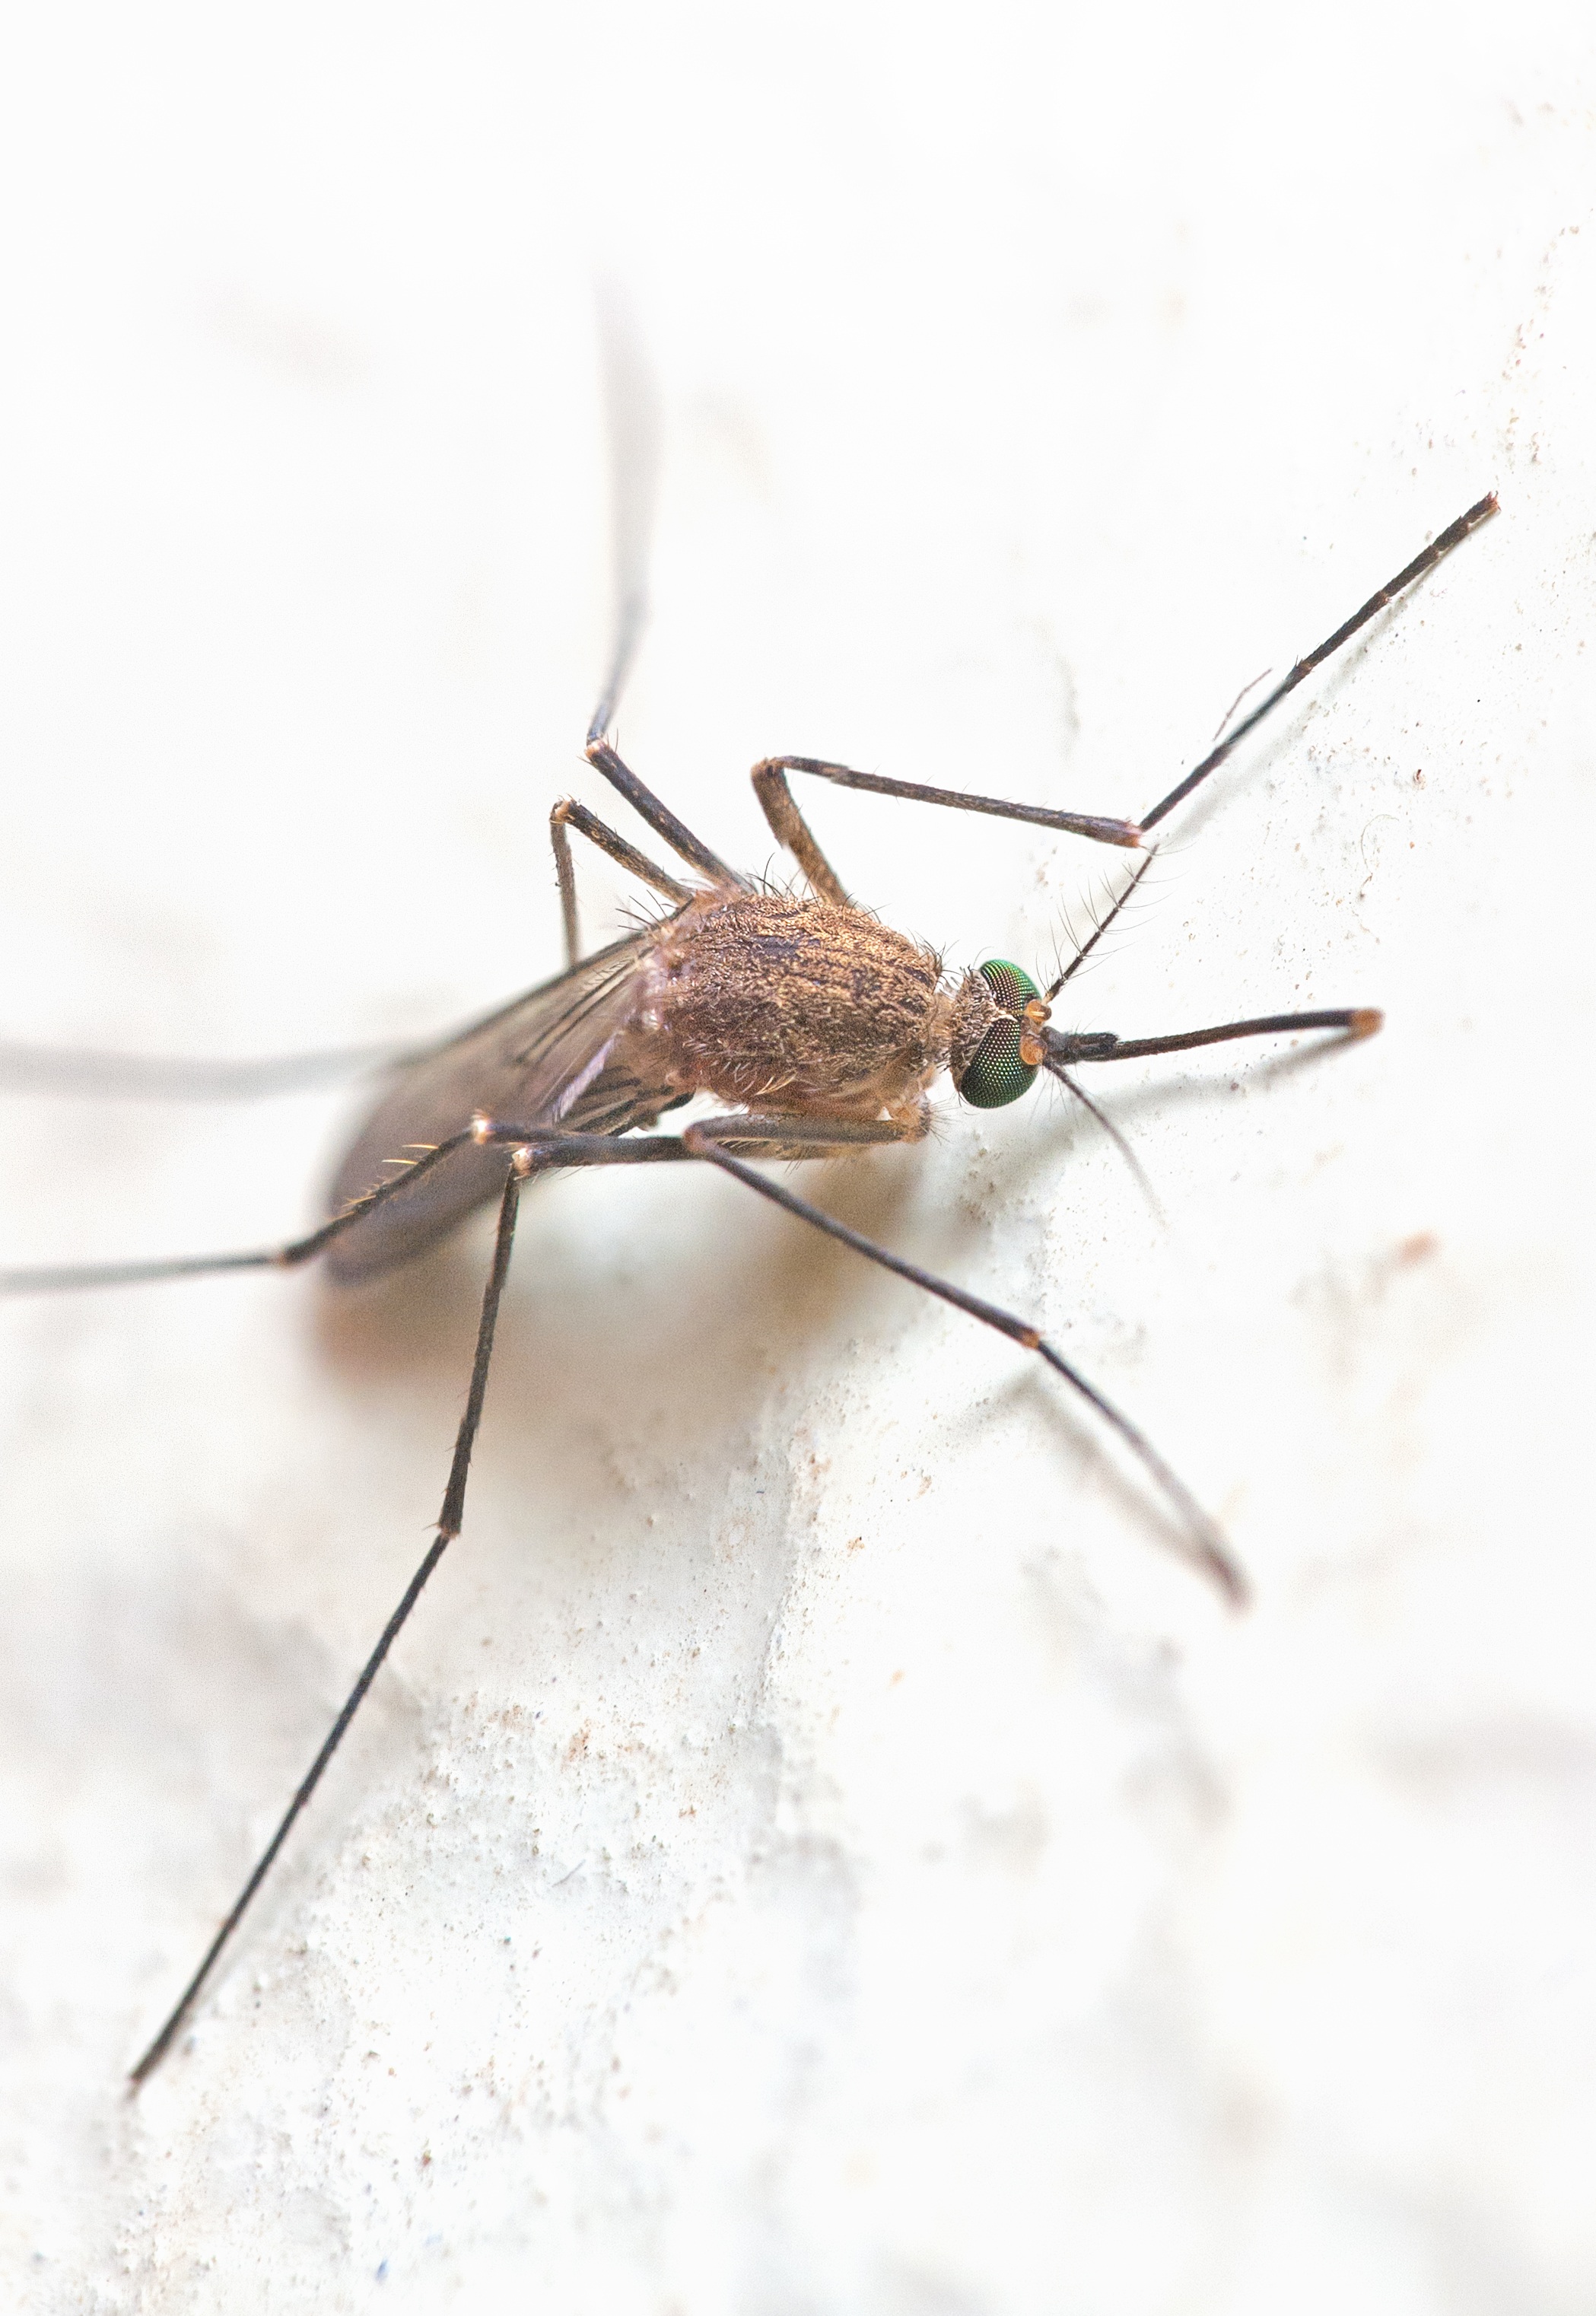
nature, wing, animal, fly, tropical, insect, macro, small, bug, parasite, fauna, invertebrate, close up, mosquito, pest, macro photography, arthropod, gnat, net winged insects, blood eating